Sathura Adi 3500

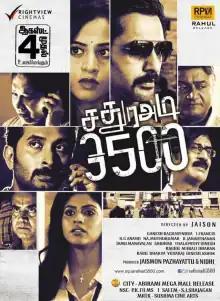
Theatrical release poster

Sathura Adi 3500 is a 2017 Indian Tamil-language horror drama film written and directed by Jaison Pazhayattu, Script & Screenplay by R. Radhakrishnan. Featuring Nikhil Mohan, Ineya, Swathi Deekshith and Felix Johnny Kuruvilla in the lead roles, the film also has veteran actors Rahman, Pratap Pothan and Kovai Sarala in pivotal roles. The film began production during mid-2016 and was released on 4 August 2017 to negative reviews from critics.